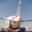
Label: airplane